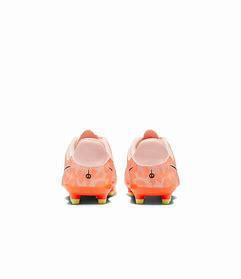
Brand: Nike
Model: Jr Tiempo Legend 10 Academy